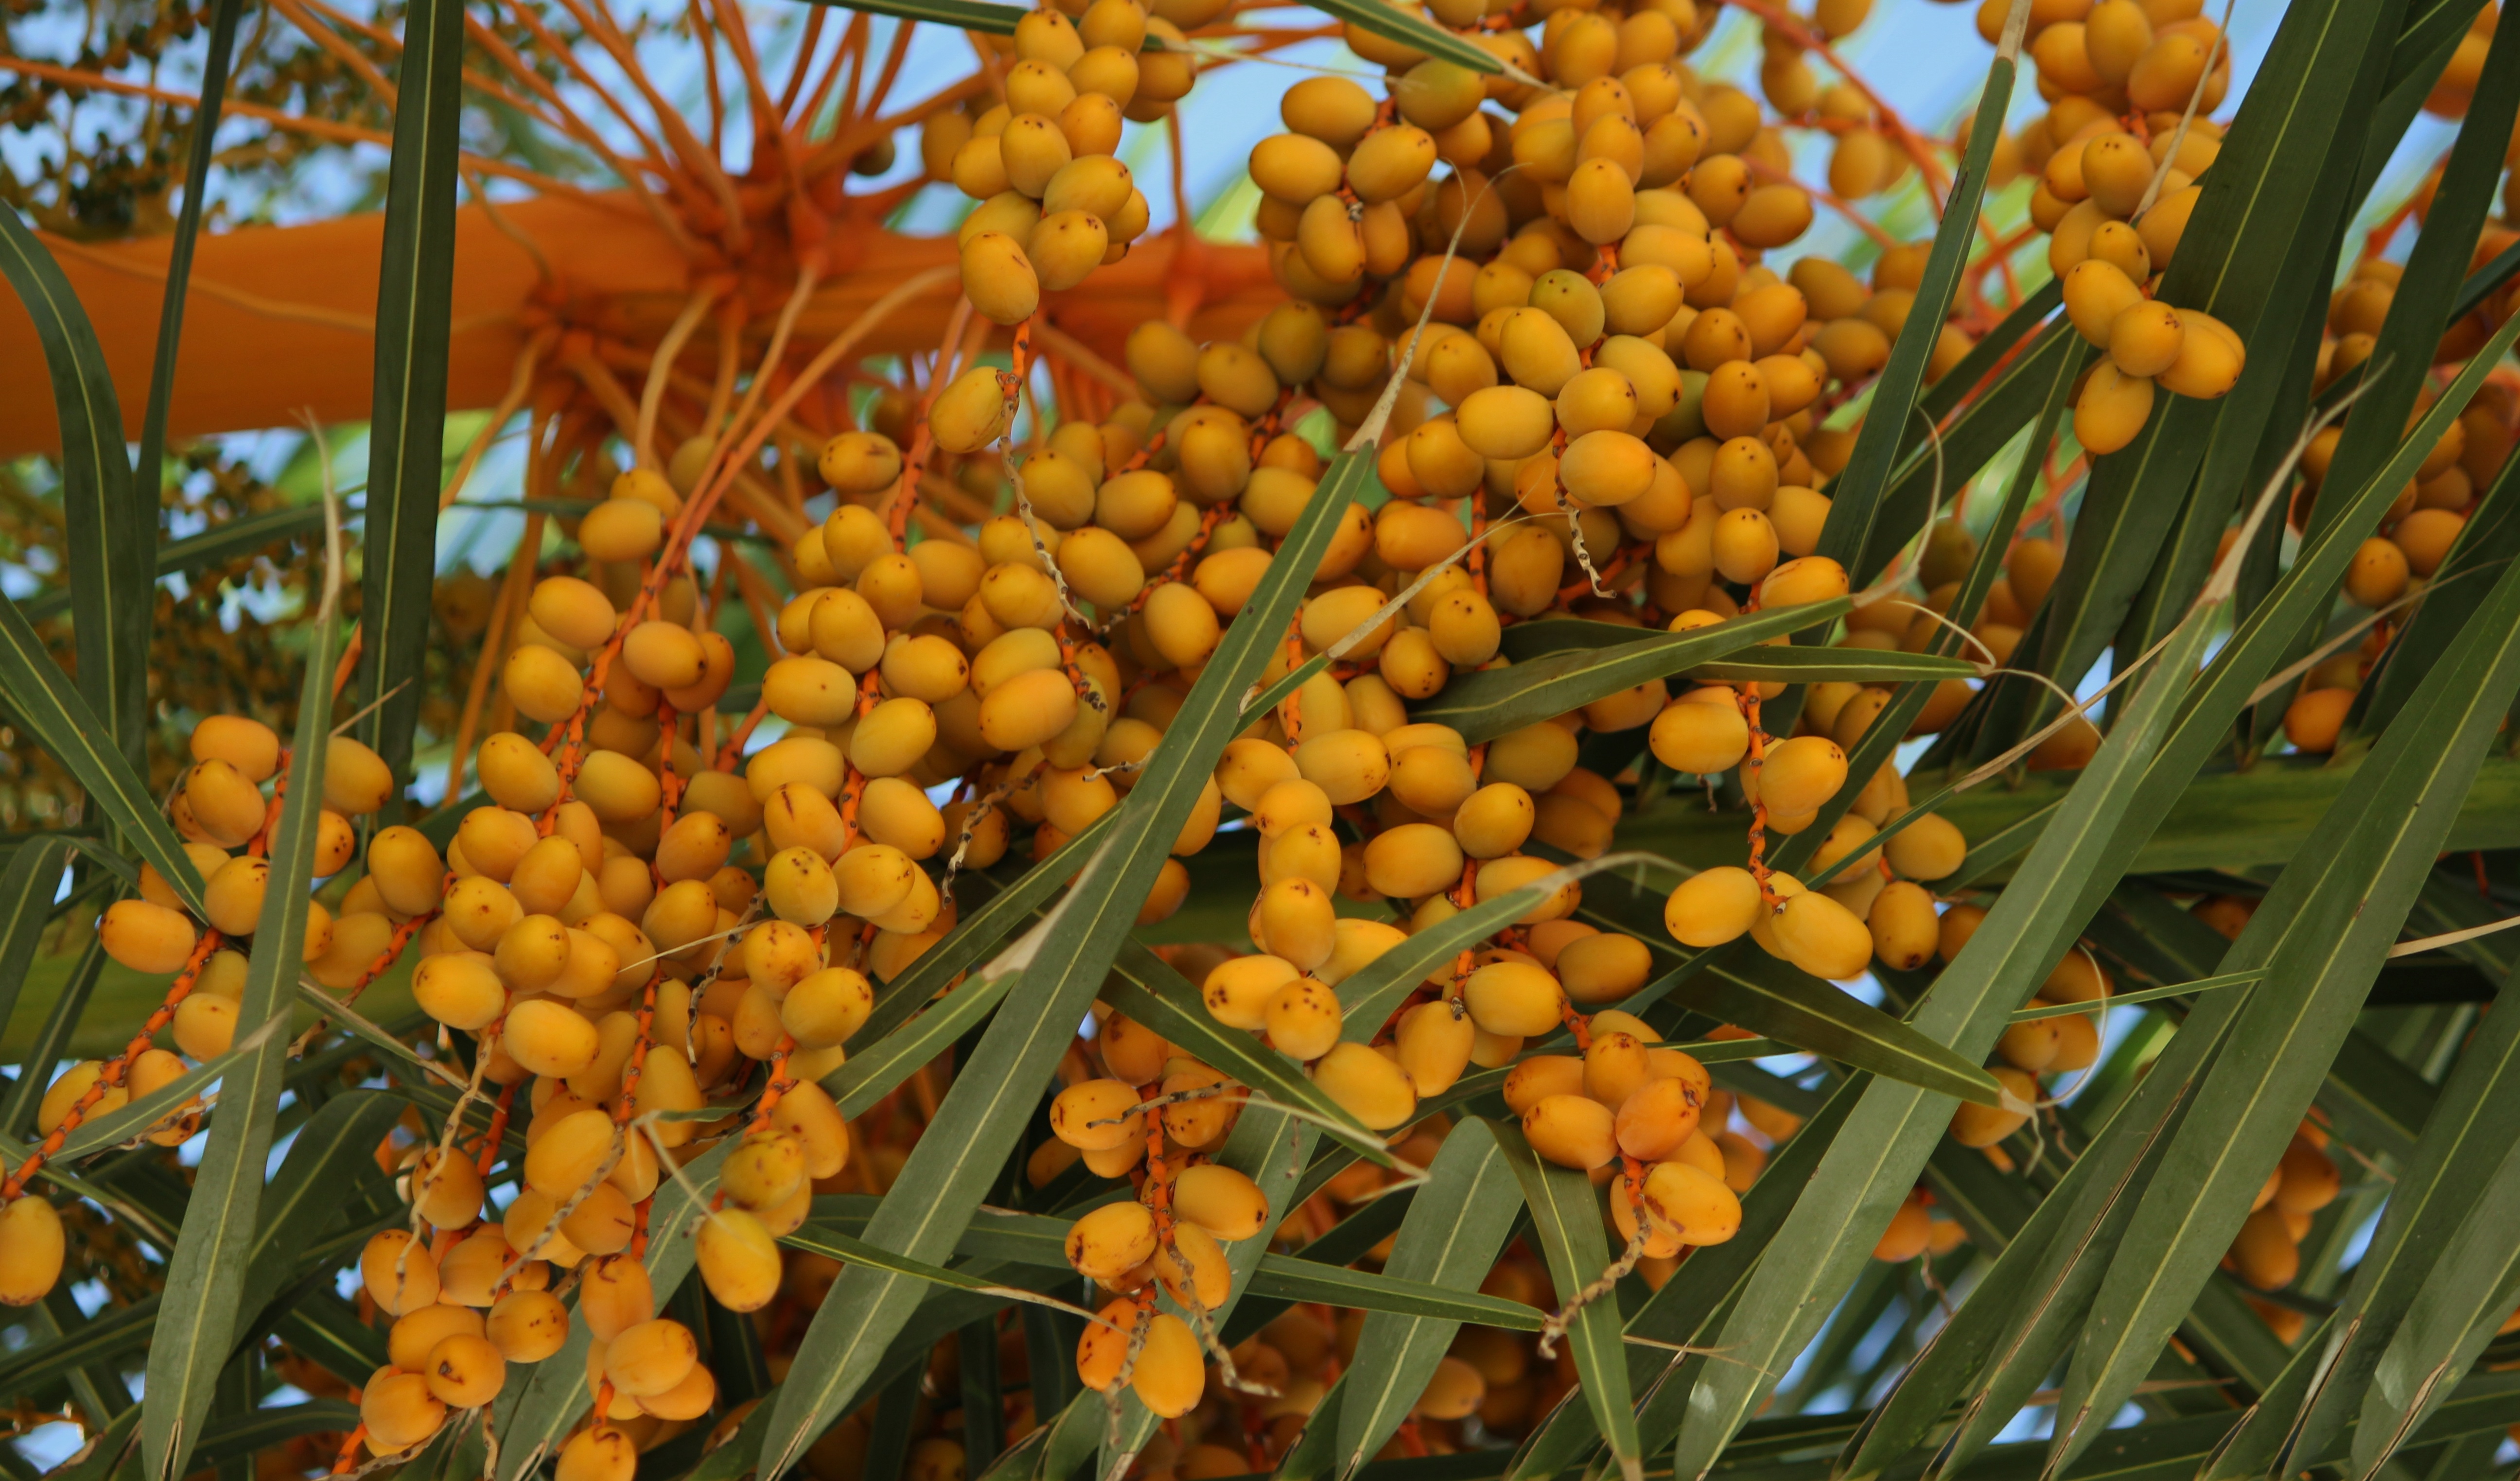
tree, plant, fruit, flower, food, produce, evergreen, farbenpracht, eye catcher, flowering plant, date palm, palm flower, land plant, arecales, hippophae